Avi Cohen

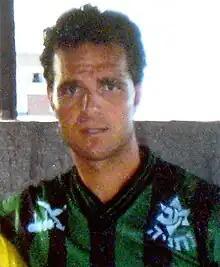
Cohen in 1990

Avraham "Avi" Cohen (14 November 1956 – 29 December 2010) was an Israeli footballer who played as a defender, and a manager. He was best known for his spells playing for two British clubs: Liverpool in England and Rangers in Scotland. After retirement from active football and management, he was the chairman of the Israel Professional Footballers Association for over five years until he was killed in a motorcycle crash. after his death Maccabi Tel Aviv retired the number 5 that he formerly wore.